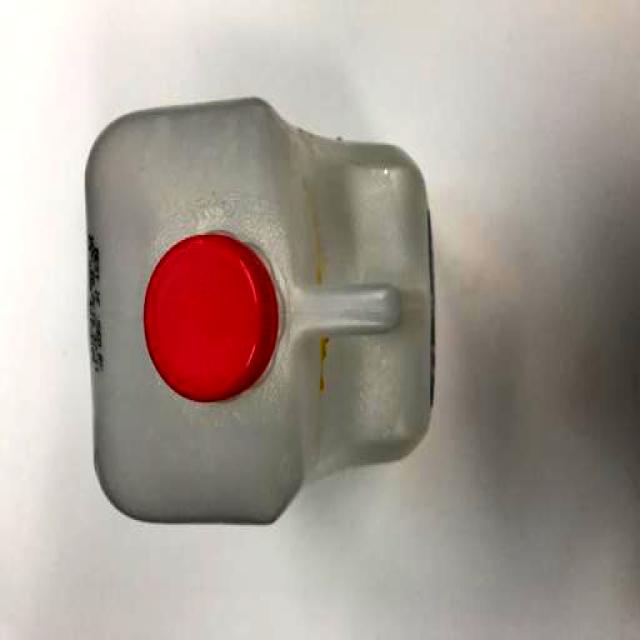
Label: Plastic